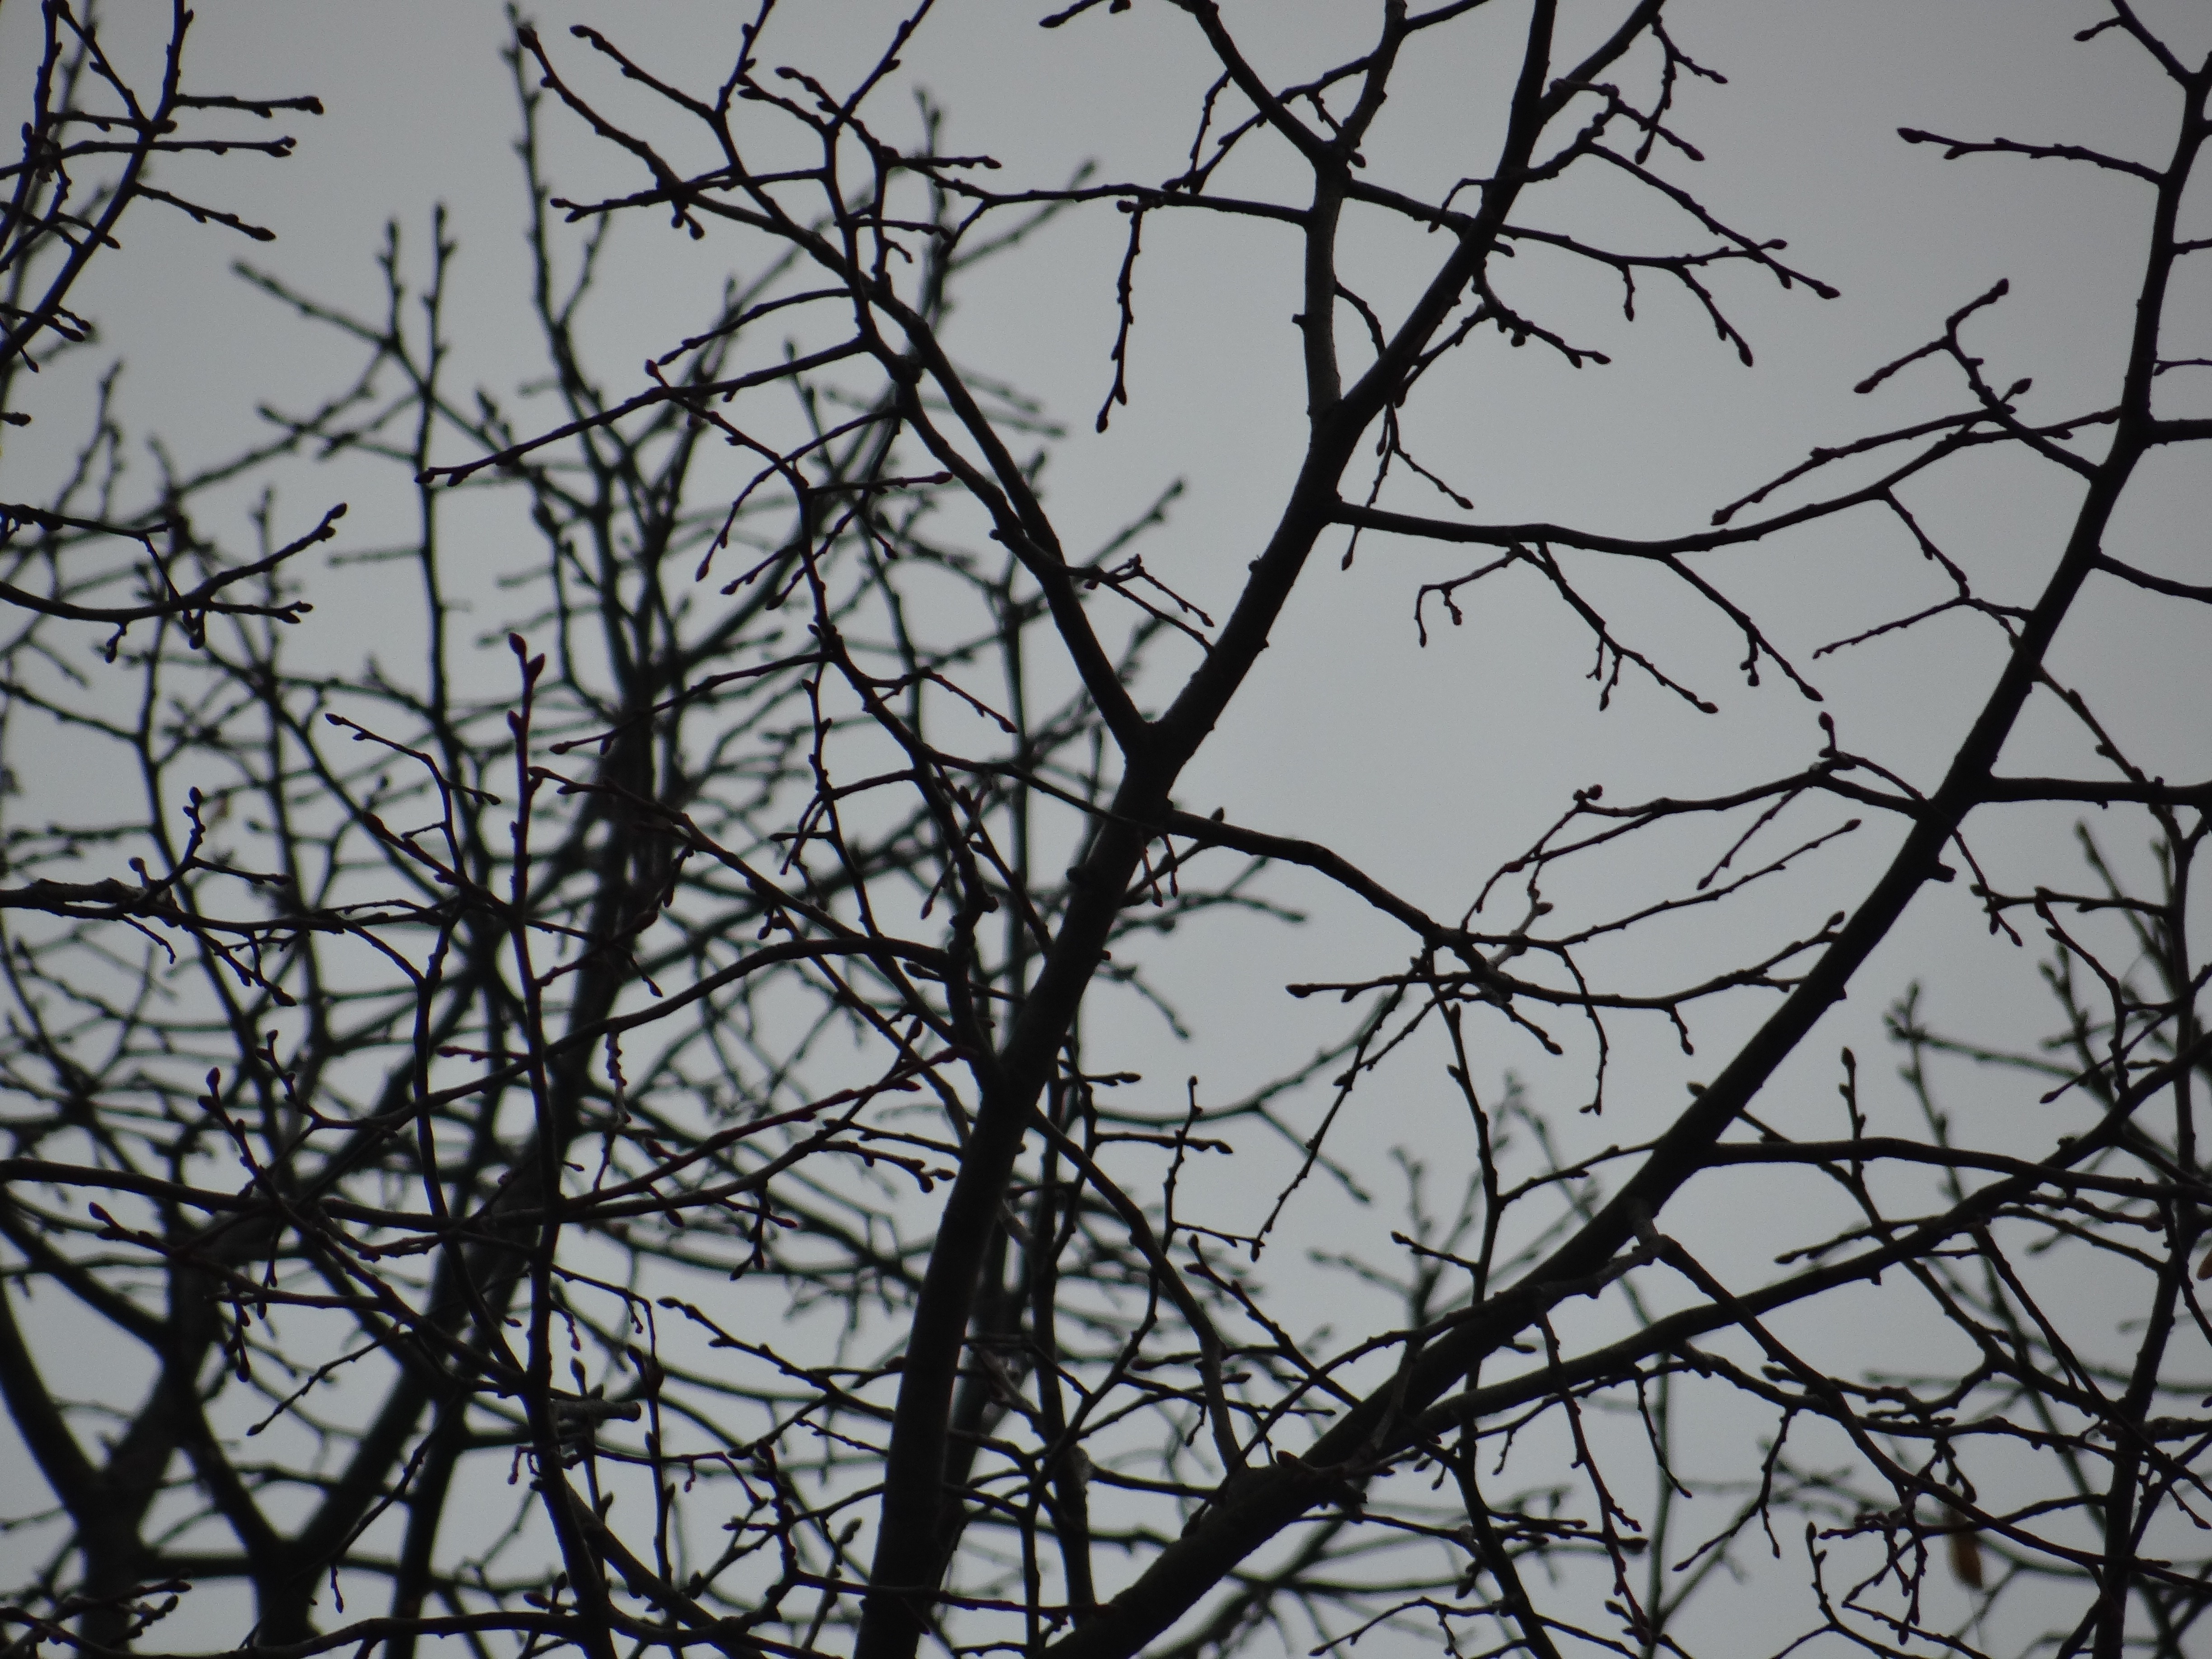
tree, nature, branch, winter, fence, black and white, sky, line, autumn, monochrome, twig, sad, monochrome photography, bl tterlos, woody plant, outdoor structure